Patricia Lago

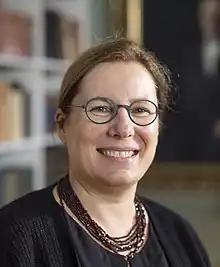
Lago in 2022

Patricia Lago is an Italian computer scientist. She is a full professor at the Vrije Universiteit Amsterdam in the Netherlands, where she leads the "Software and Sustainability Research Group S2", which she established and has led since 2011. Her research interests are software engineering, software architecture and software sustainability.